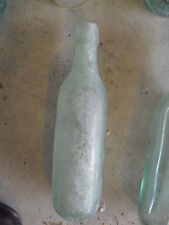
Waste category: glass